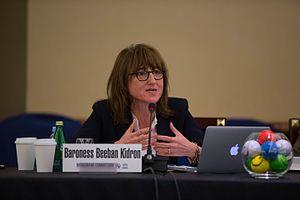
Beeban Kidron, née le 2 mai 1961 à Londres, est une réalisatrice et productrice anglaise connue pour avoir réalisé le second volet de la saga Bridget Jones, Bridget Jones : L'Âge de raison.